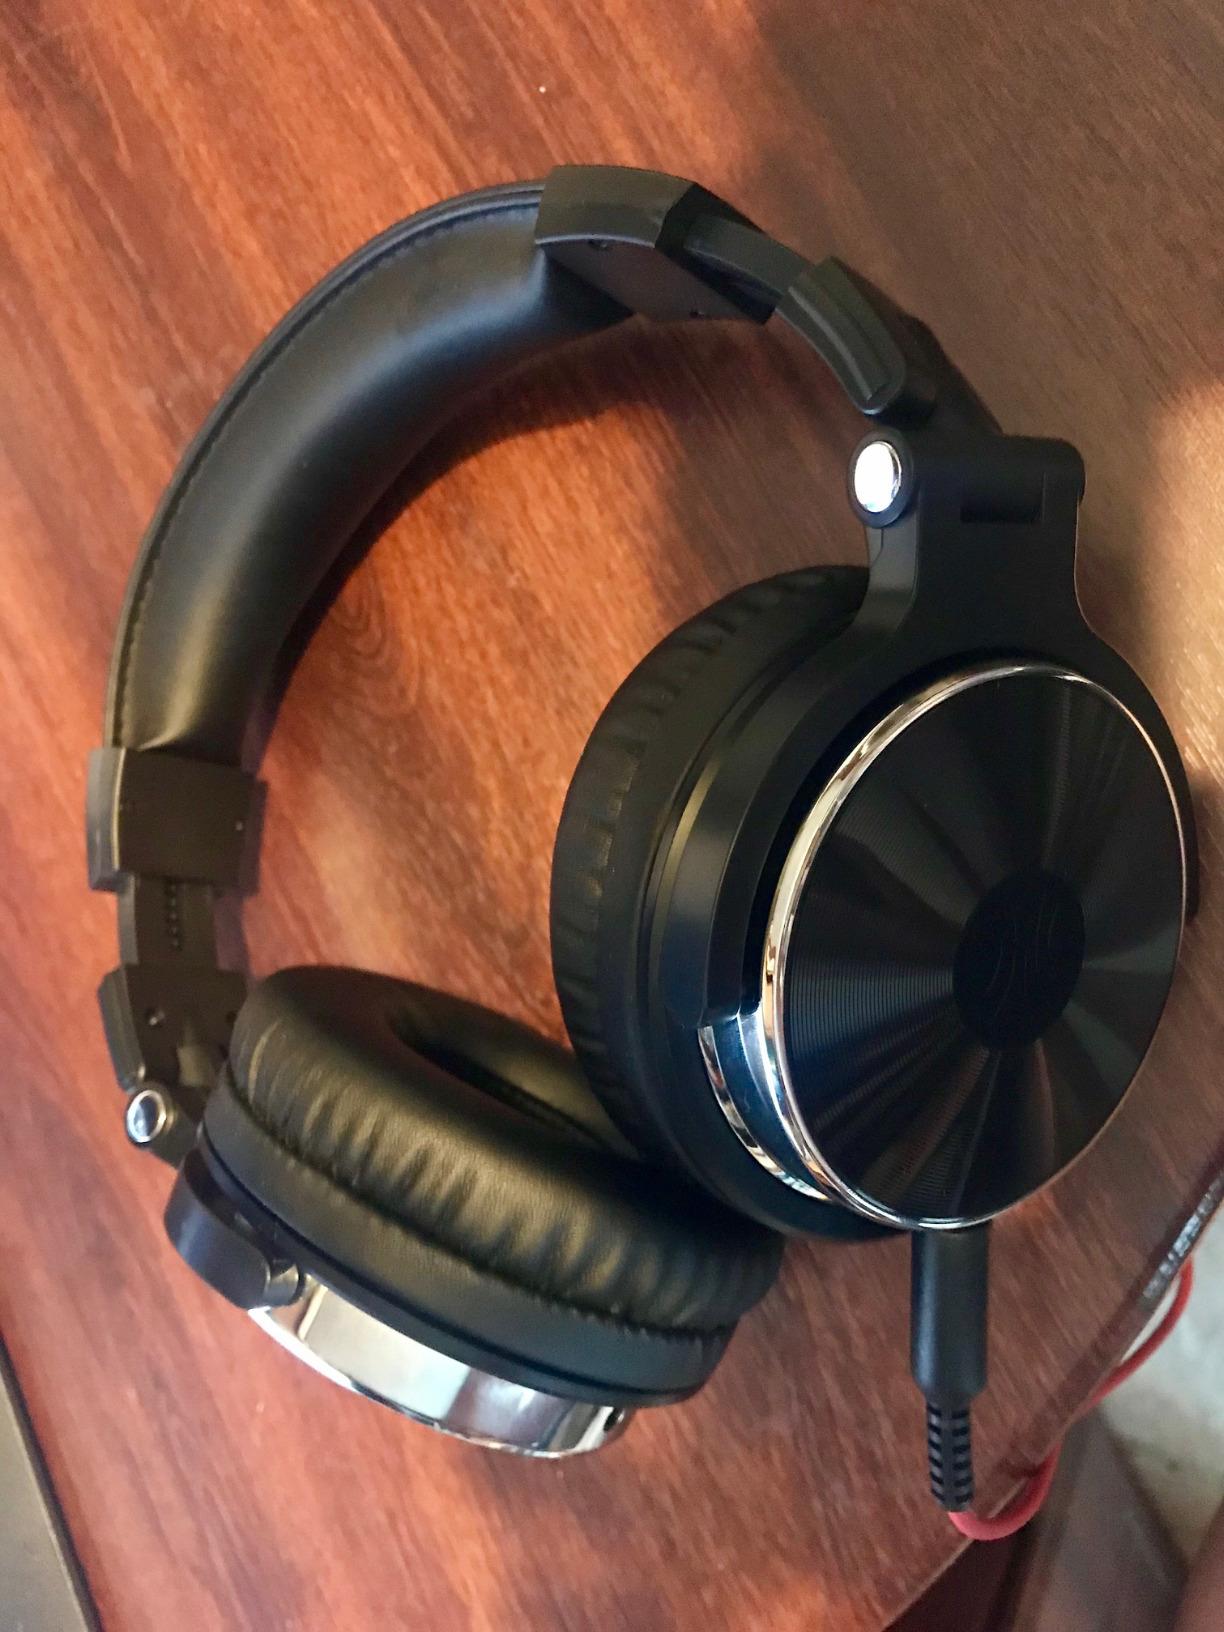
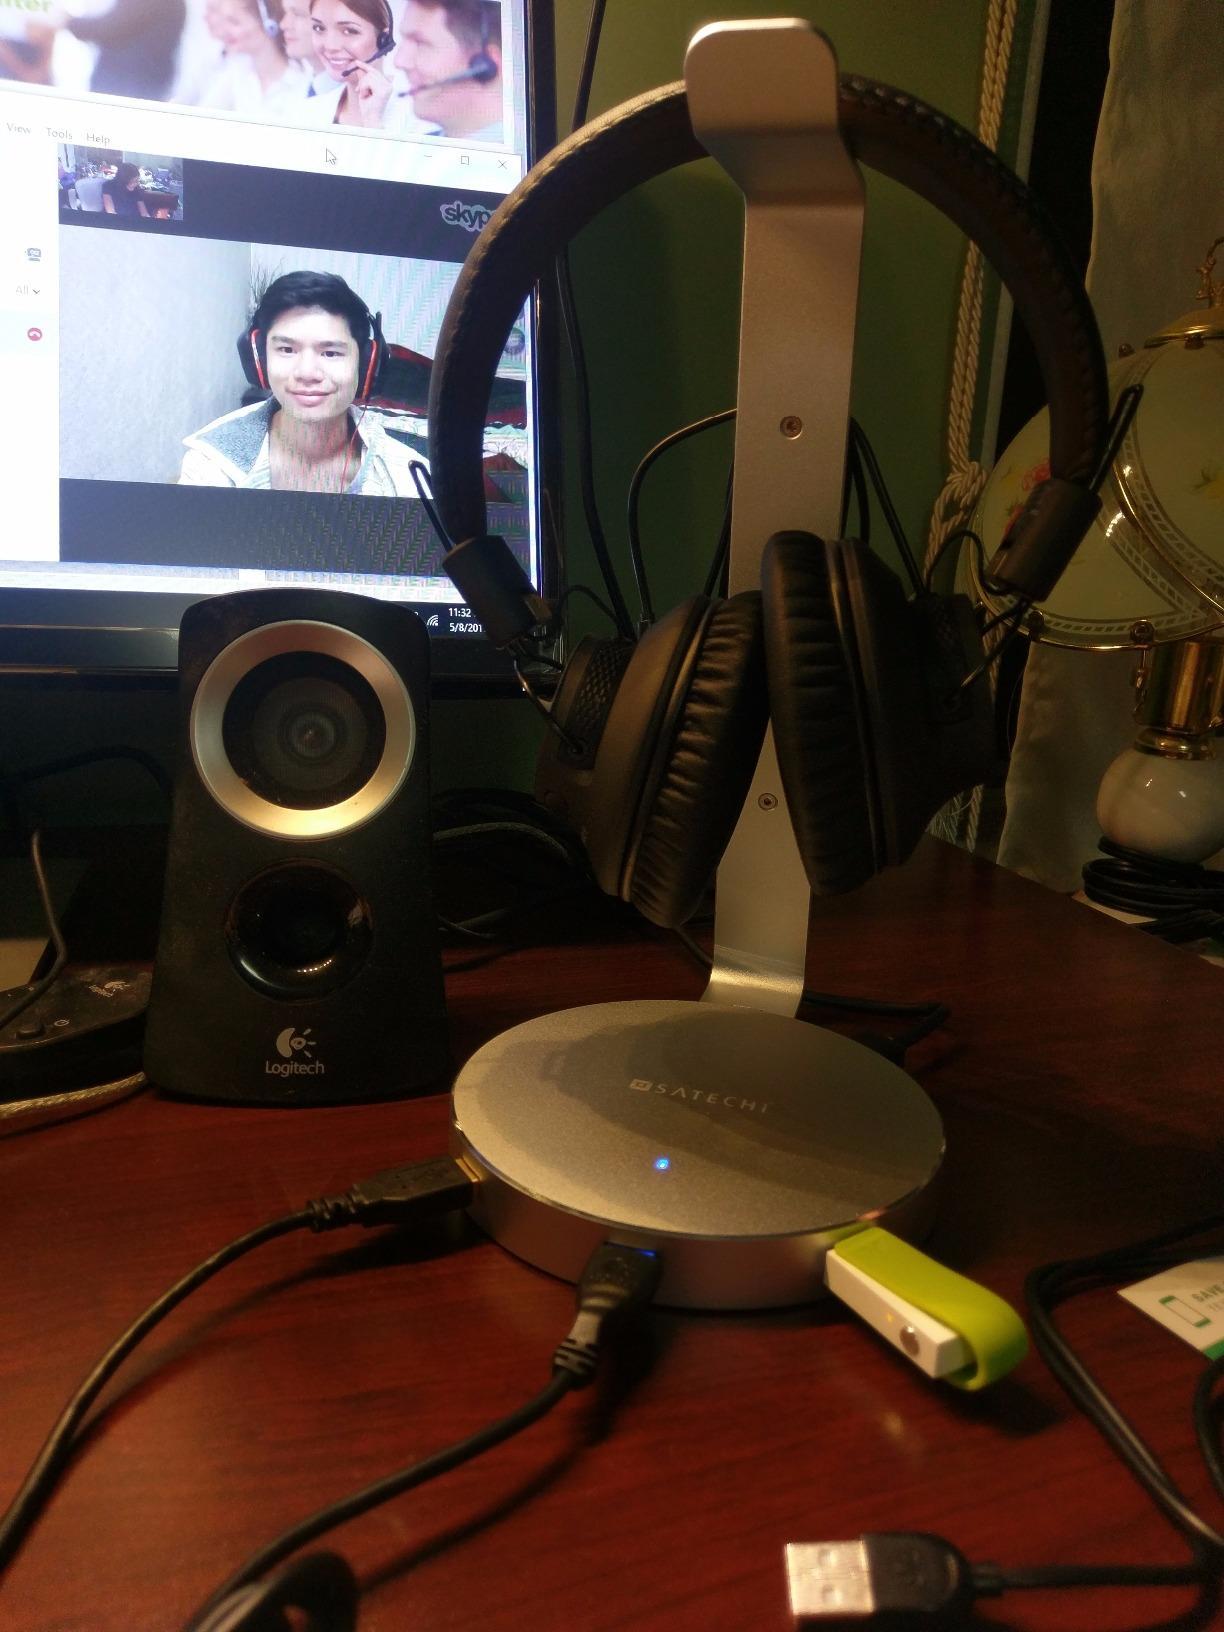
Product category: headphones
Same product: no